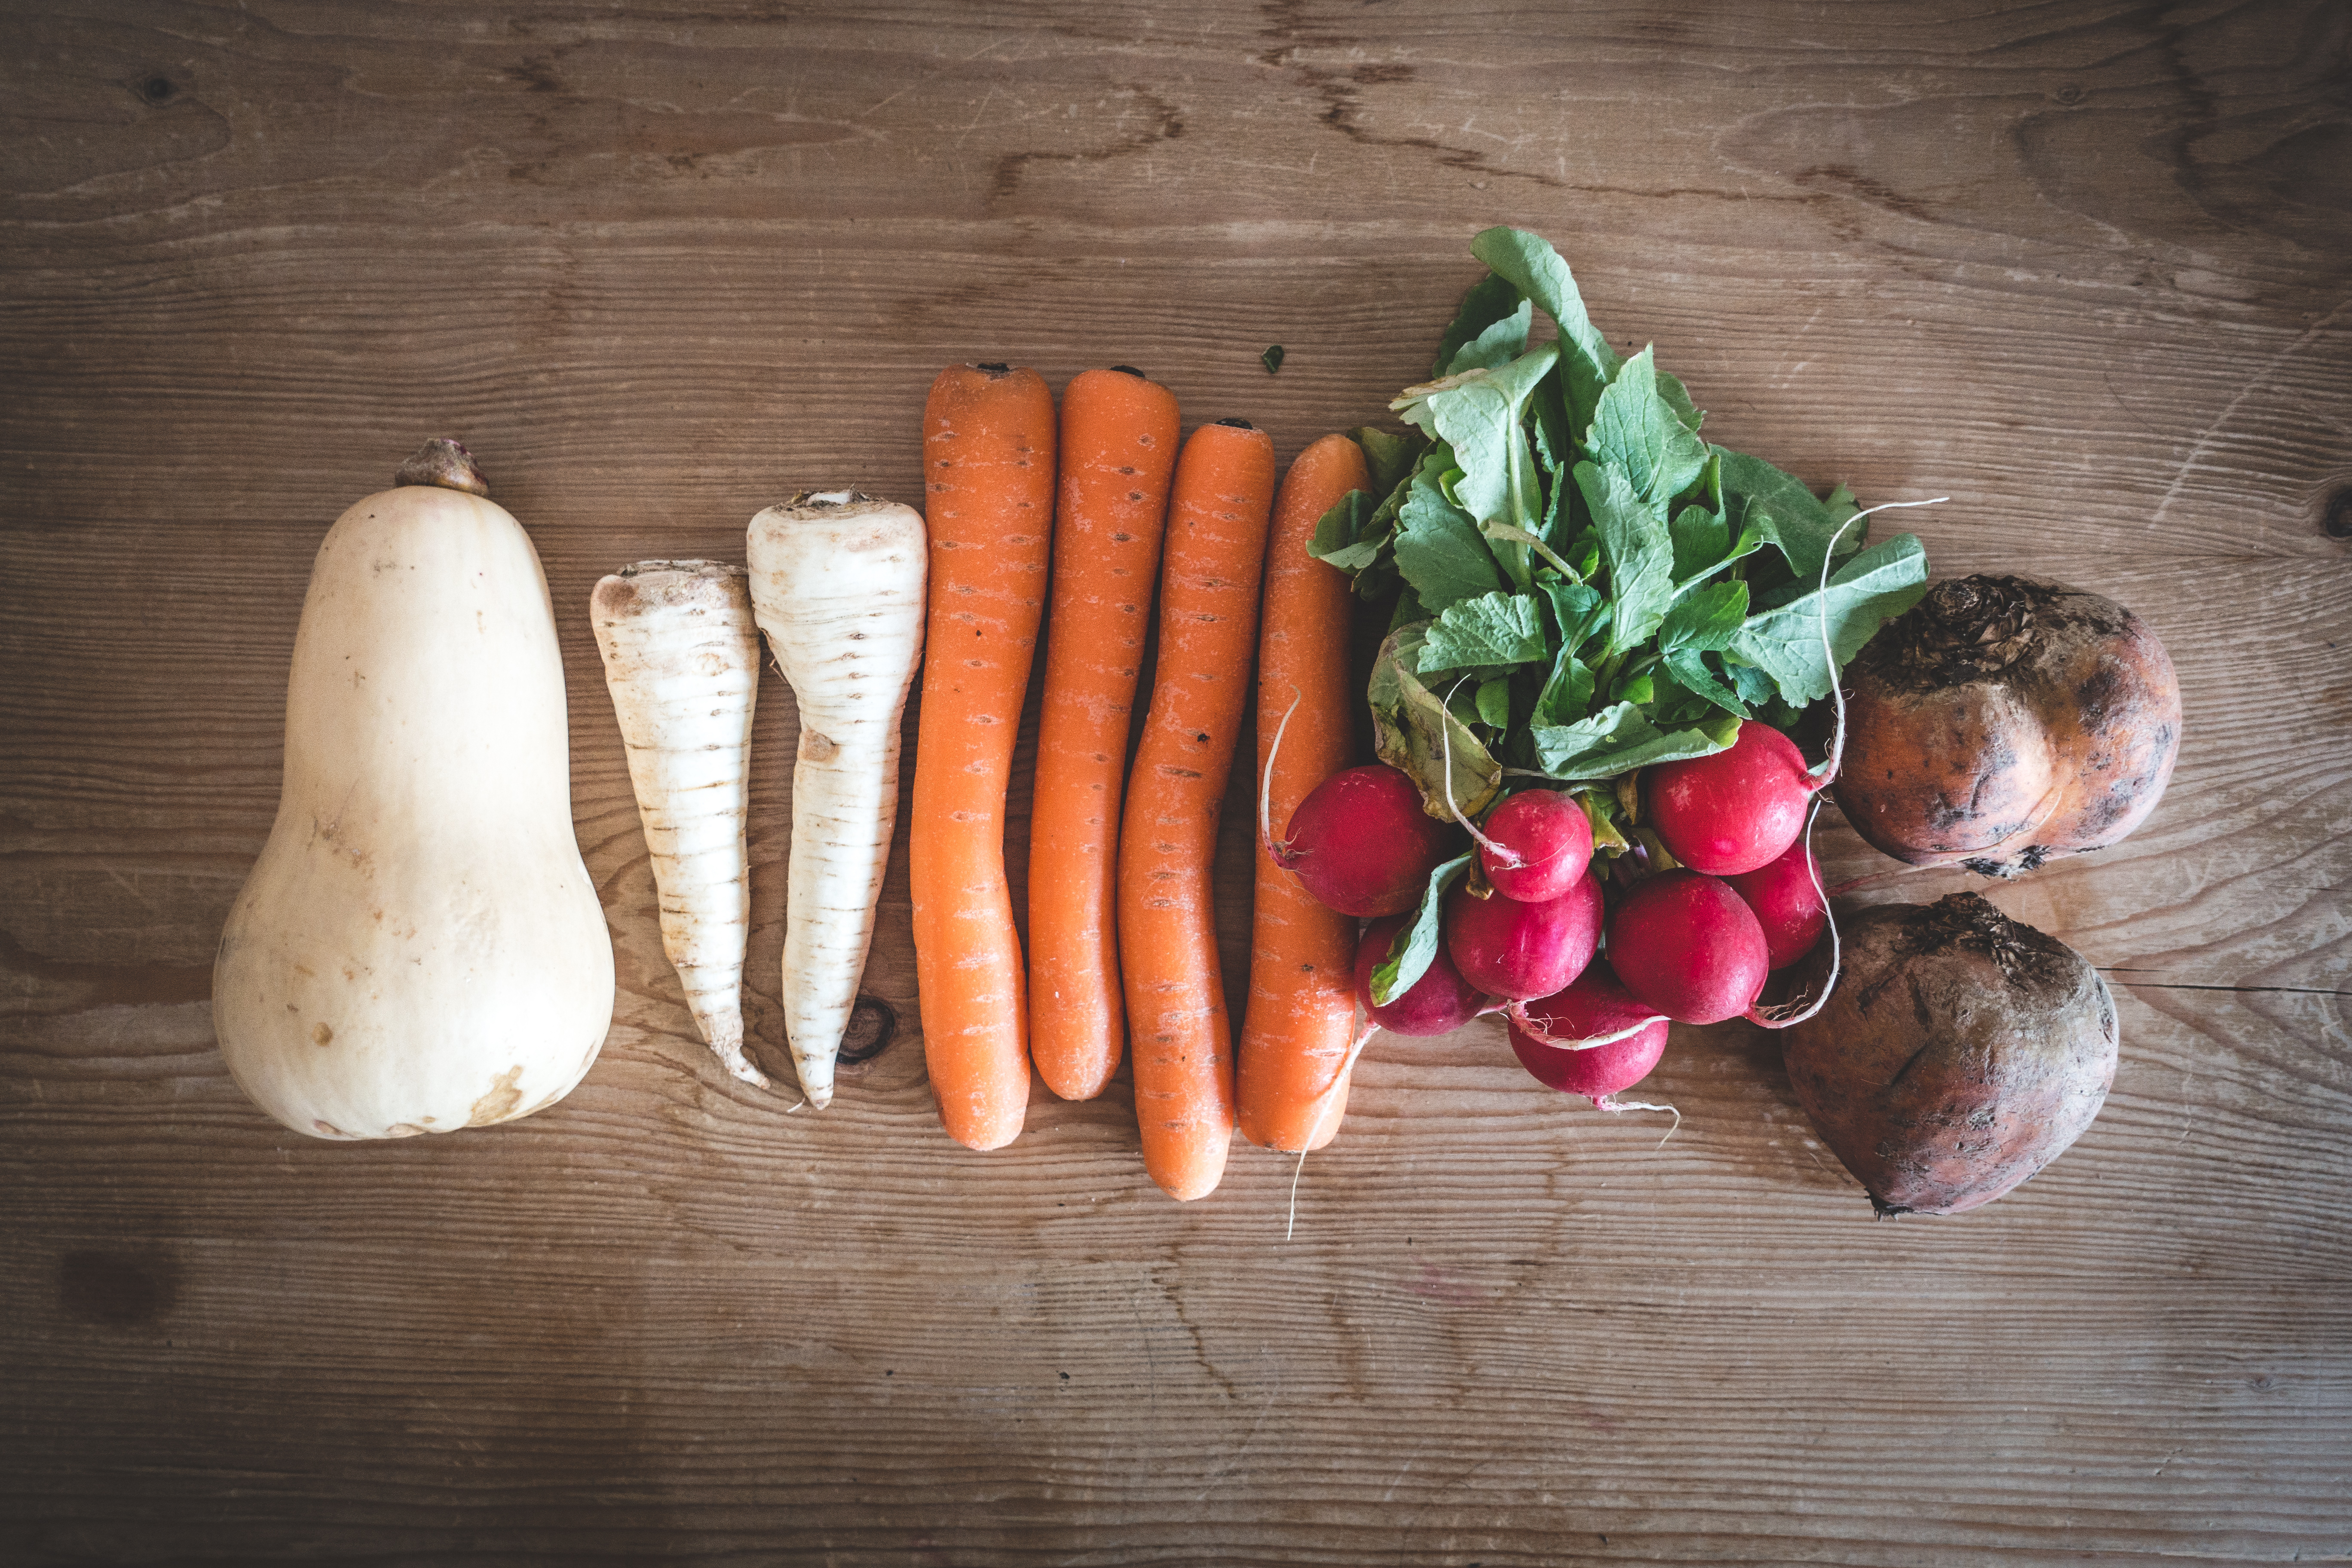
carrot, food, vegetable, daikon, radish, local food, root vegetable, baby carrot, leaf vegetable, vegan nutrition, produce, cruciferous vegetables, parsnip, cuisine, natural foods, still life photography, ingredient, vegetarian food, superfood, dish, tuber